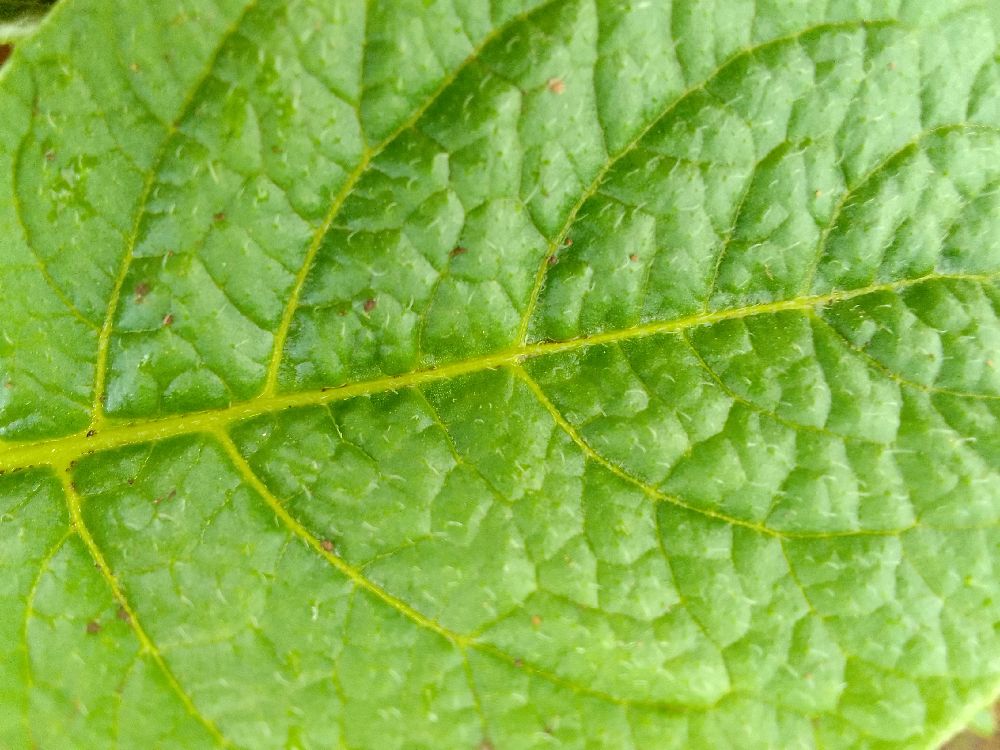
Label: Healthy